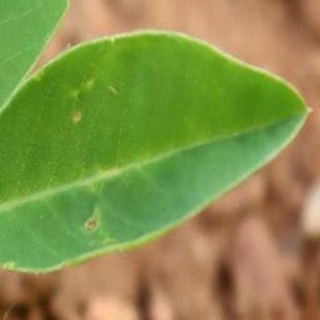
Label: healthy_groundnut